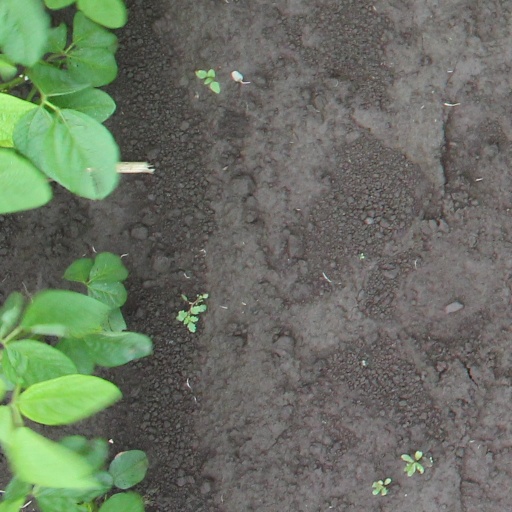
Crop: soybean